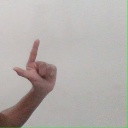
अक्षर: ल